Stowe Gardens

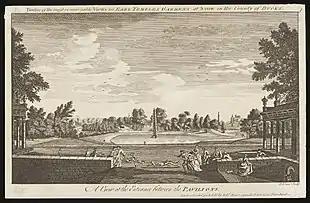
Stowe, c.1750 – "A View at the Entrance between the Pavilions" (Victoria & Albert Museum)

Earl Temple, who had inherited Stowe from his uncle Lord Cobham, turned to a garden designer called Richard Woodward after Brown left. Woodward had worked at Wotton House, the Earl's previous home. The work of naturalising the landscape started by Brown was continued under Woodward and was accomplished by the mid-1750s.